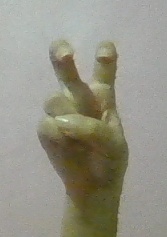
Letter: toot